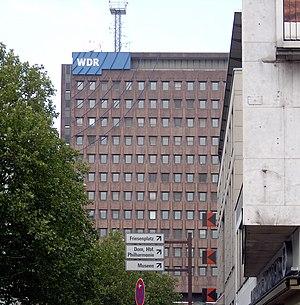
Le Westdeutscher Rundfunk Köln, abrégé en WDR, est un organisme de droit public basé à Cologne et membre de l'ARD.